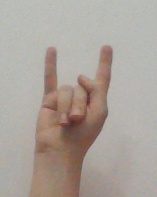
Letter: la